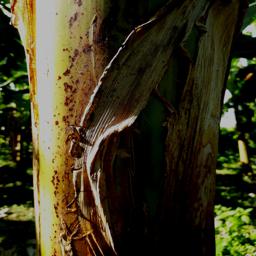
Label: PSEUDOSTEM WEEVIL